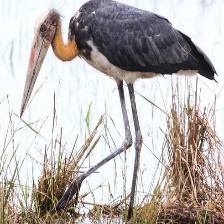
Species: LESSER ADJUTANT
Scientific name: LEPTOPTILOS JAVANICUS
ImageNet parent category: white_stork